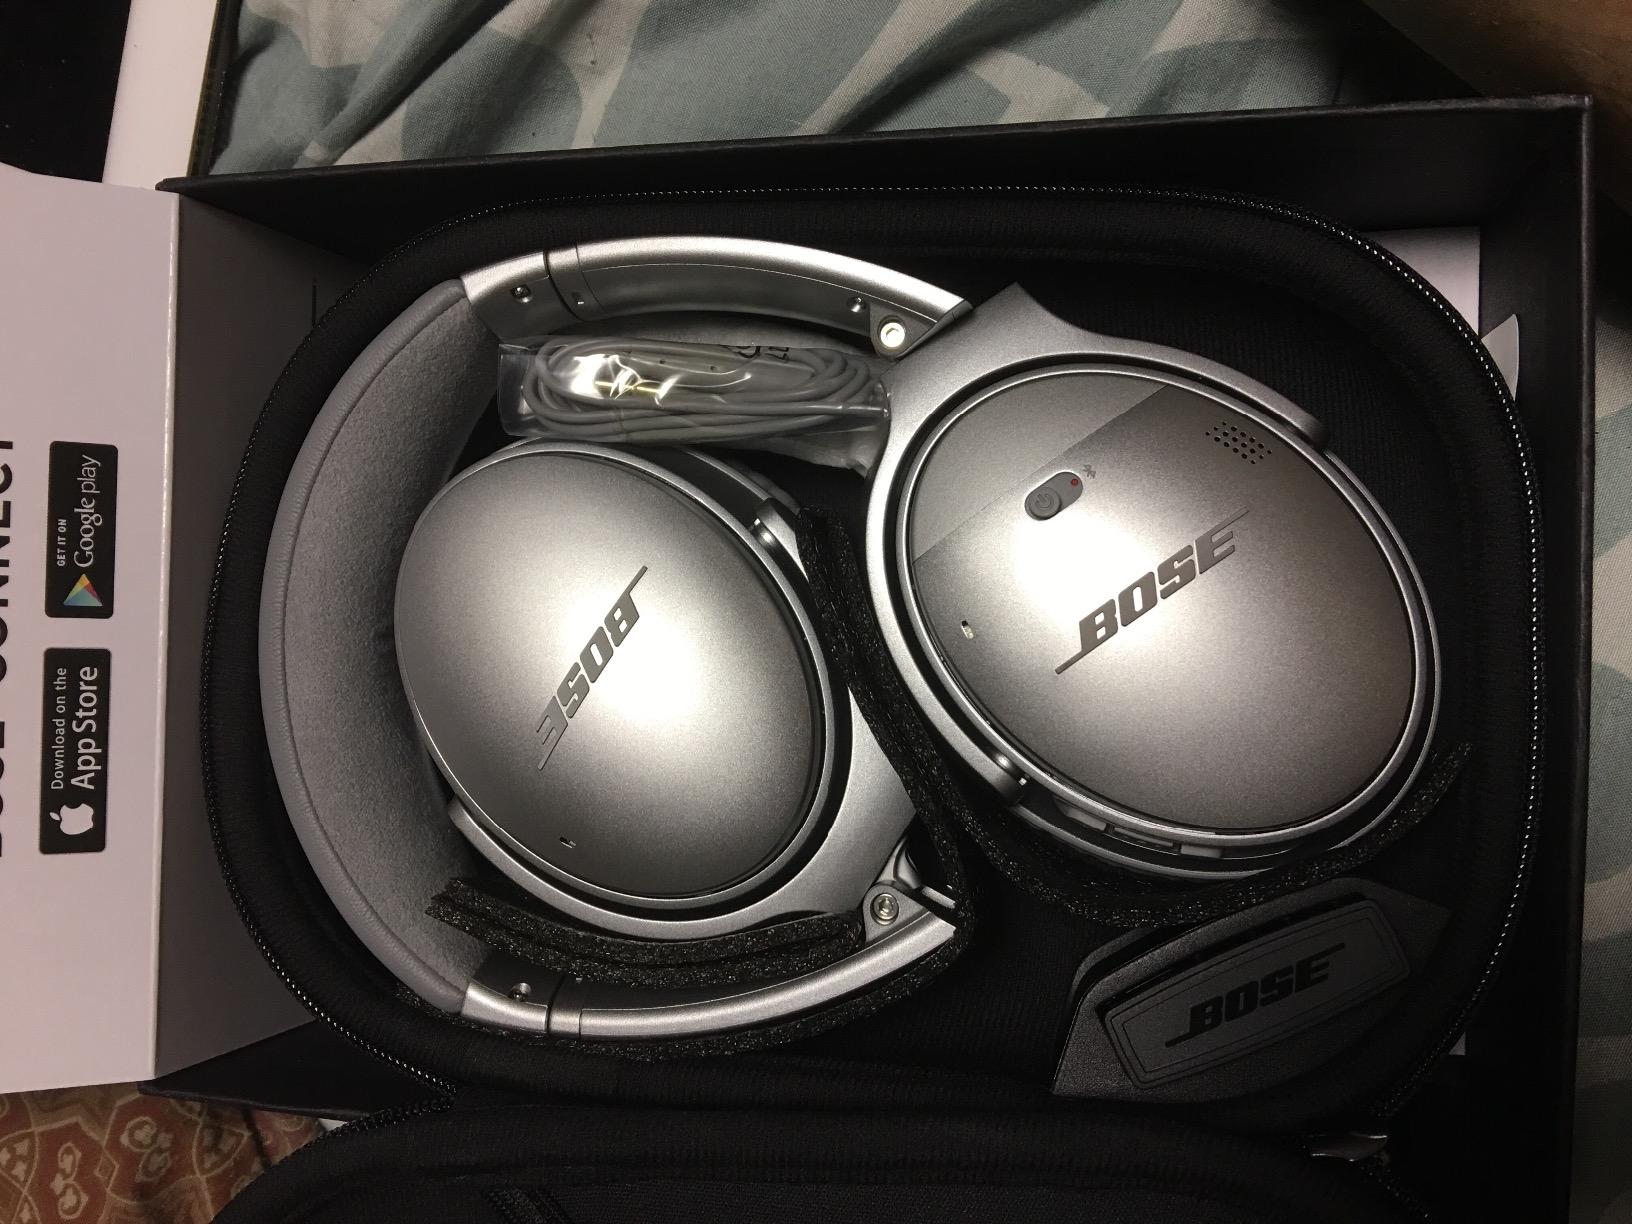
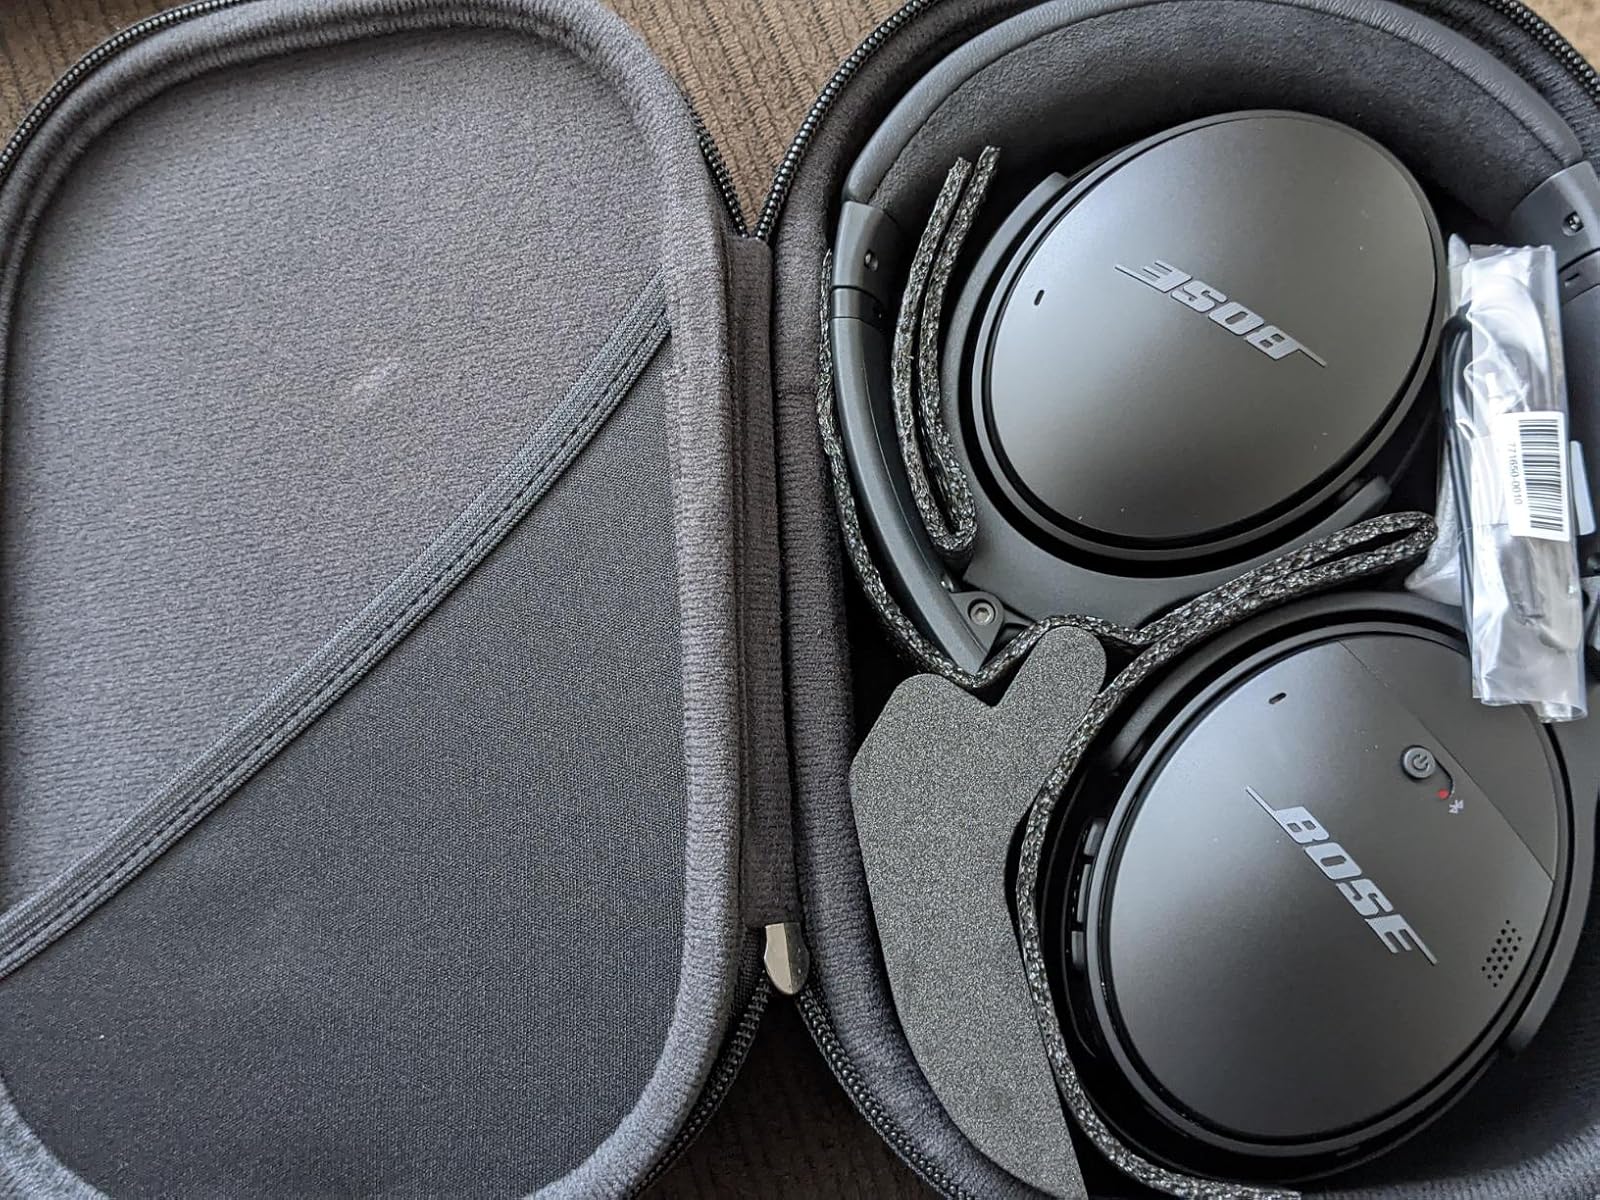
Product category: headphones
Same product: no